Baghdad

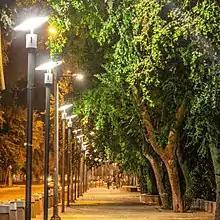
Abu Nuwas Street

In 2003, the United States-led coalition invaded Iraq. Coalition forces launched massive aerial assaults. The resistance of the Iraqi Army of the city's airport delayed coalition's entry into Baghdad. Following the fall of Baghdad on 9 April 2003, the government lost its power. A statue of Saddam was toppled in Firdous Square, symbolizing the end of his rule. Many of the former government officials were either killed or captured, while others managed to escape and flee. After the overthrow the government, the Coalition Provisional Authority (CPA) was formed. CPA's decisions caused a power vacuum. Also two minor riots took place in 2003, on 21 July and 2 October, causing some disturbance in the population. Shortly after the invasion and the fall of the regime, an insurgancy began against the U.S-led rule of Iraq, consisting of former government officers and Islamist groups.